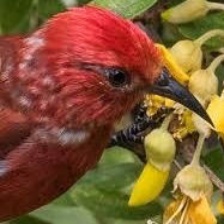
Species: APAPANE
Scientific name: HIMATIONE SANGUINEA